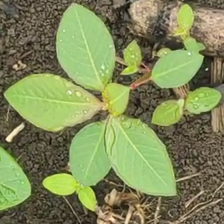
Weed species: Moti_dudhi(Euphorbia_geneculata_L)